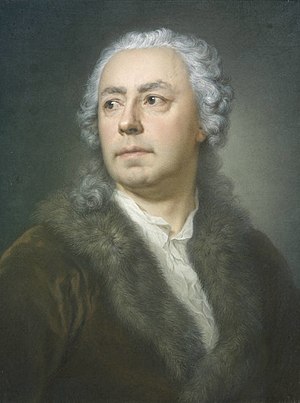
Ismael Mengs
Ismael Mengs (pastel af Anton Raphael Mengs, 1744)
Ismael Israel Mengs var en dansk maler.